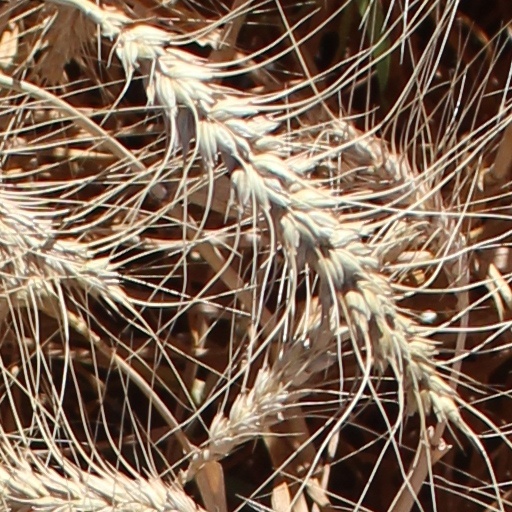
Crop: wheat